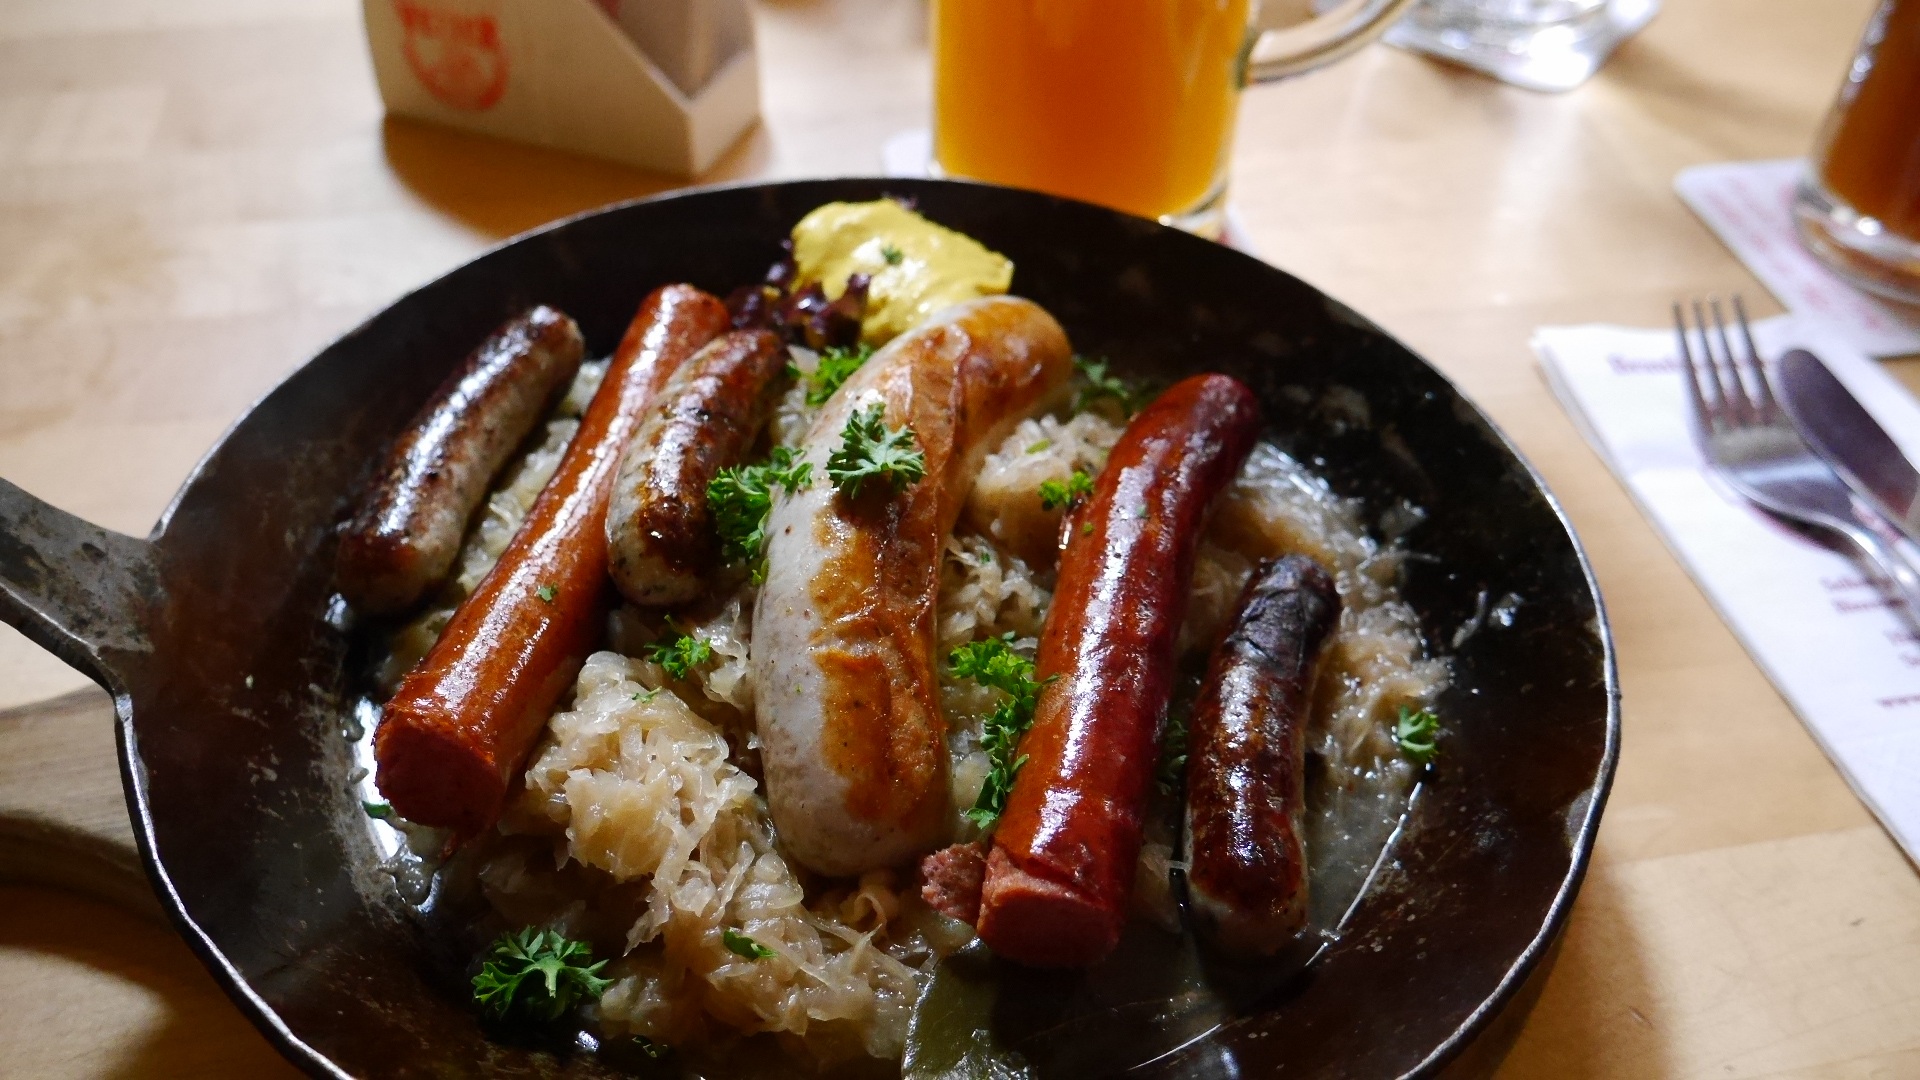
restaurant, europe, dish, meal, food, produce, meat, lunch, cuisine, asian food, germany, bratwurst, sauerkraut, chinese food